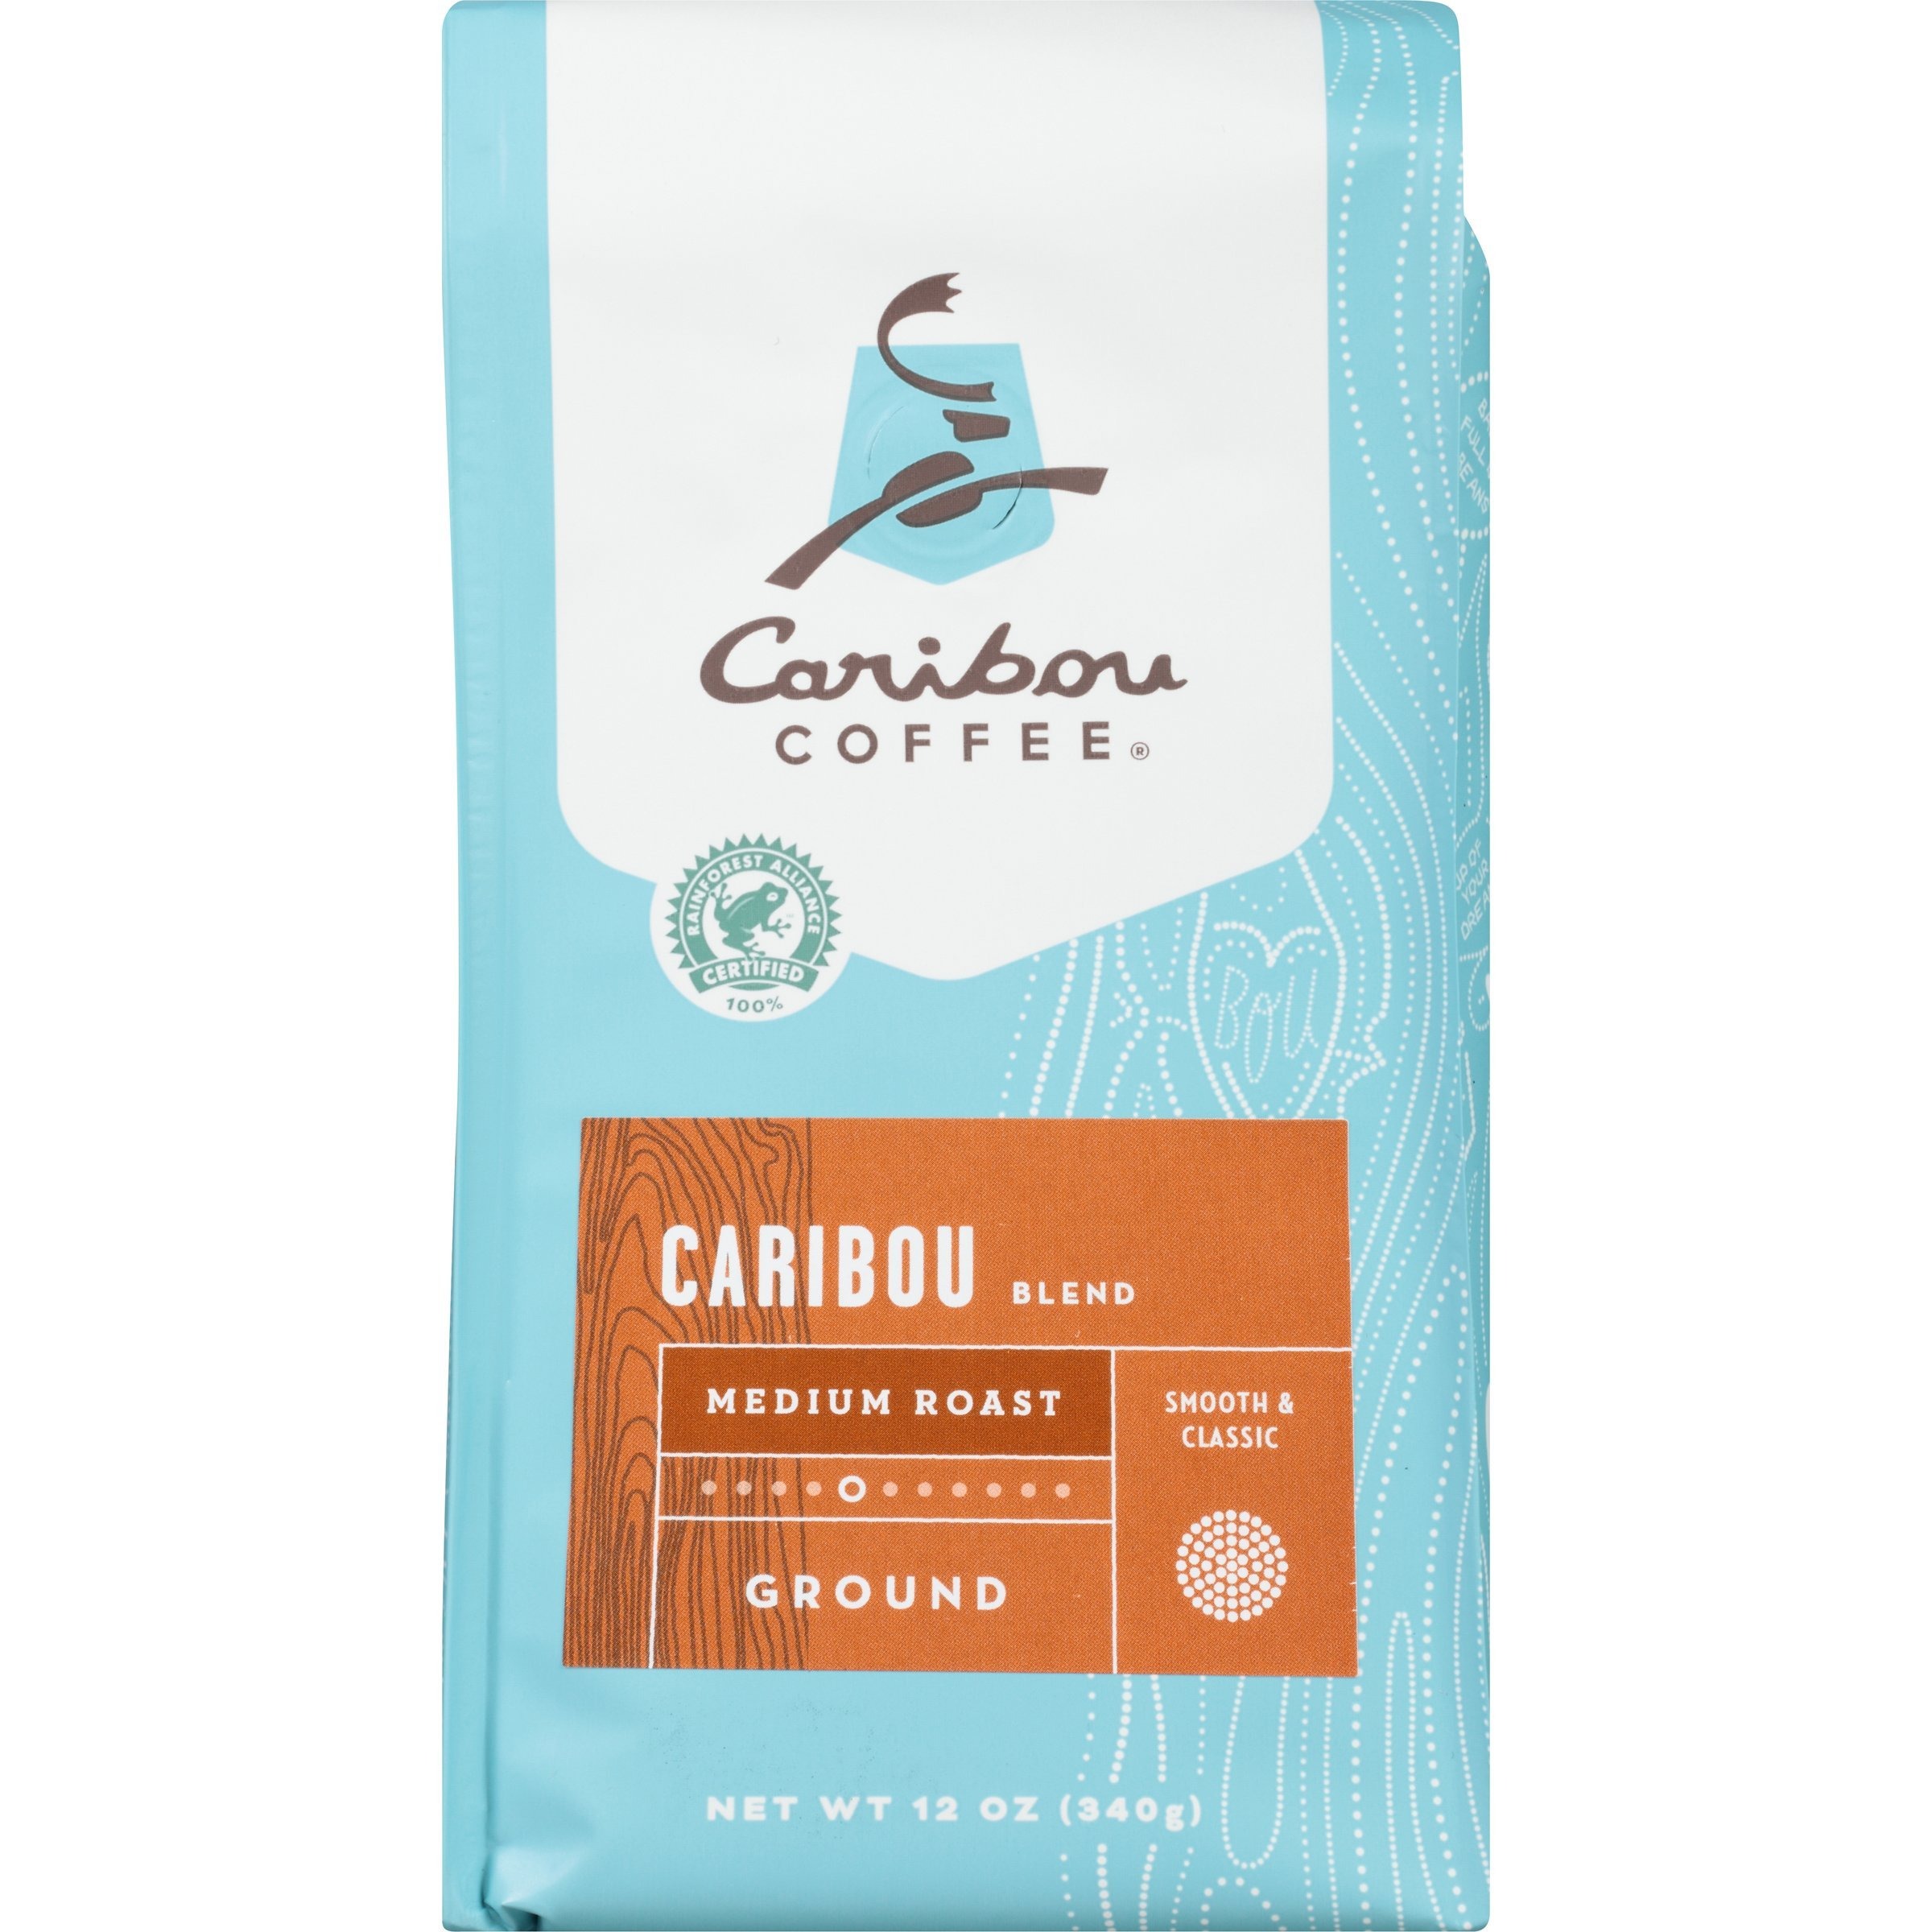
Item Name: Caribou Coffee Caribou Blend, Medium Roast Ground Coffee, 12 Ounce Bag, Rainforest Alliance Certified
Bullet Point 1: BLENDS FOR ALL TASTE: Start the morning with our light breakfast blend, Daybreak, with a sweet caramel & nut finish. Take a break with flavorful Vanilla Hazelnut Dreamstate or Chocolate Wonder. Make the final mug of the day in our Caribou Blend in Decaf
Bullet Point 2: COFFEE BREWS COMMUNITY: Drinking coffee is social: buying sustainably sourced coffee beans, brewing a pot for breakfast, dunking cookies with friends in cafes. Caribou Coffee roasts a variety of blends, from flavored coffee to classics like French Roast
Bullet Point 3: BREW YOUR BEST: Brewing the best cup of coffee for your household starts with finding your favorite roast, blend or flavor. Whole beans or ground coffee, dark, medium or light, single origin or a blend? Try a variety & find the best brew for the morning
Bullet Point 4: RAINFOREST ALLIANCE CERTIFIED: Caribou Coffee works hard to roast the best quality coffee, sourcing coffee beans ethically & sustainably. Every Caribou Coffee is Rainforest Alliance Certified, so each cup of coffee is a thoughtful choice. Sip responsibly
Bullet Point 5: COMPARE WITH: Eight O'clock, Vitascope, illy, Folgers, Organic Coffee Co., Starbucks, Dunkin Donuts, Koffee Kult, Copper Moon, Community Coffee, Kauai Coffee, Kicking Horse Coffee, Ethical Bean Coffee, Don Tomas Coffee, Caza Trail Coffee, Hygge Coffee Co.
Value: 12.0
Unit: ounce

Price: 7.59